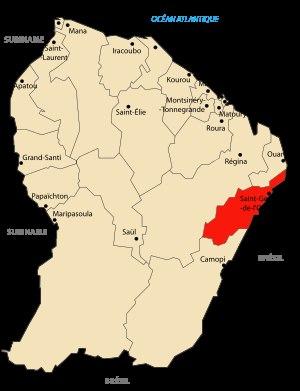
Saint-Georges est une commune française, située dans le département de la Guyane.